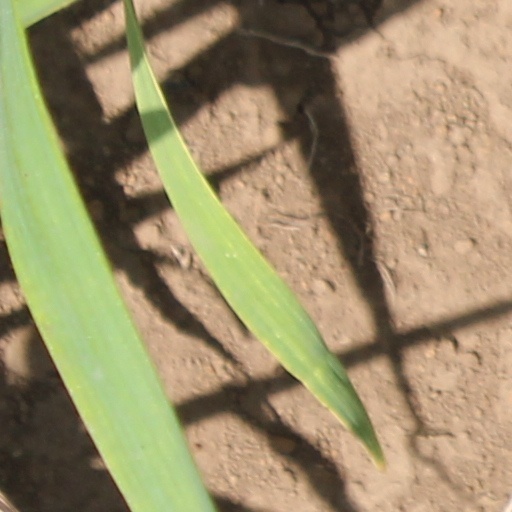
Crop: wheat